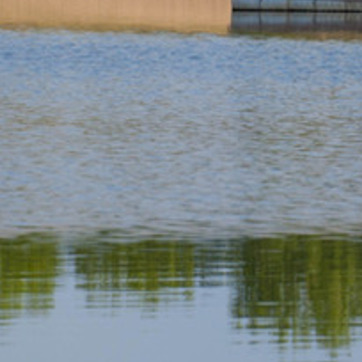
Material: water